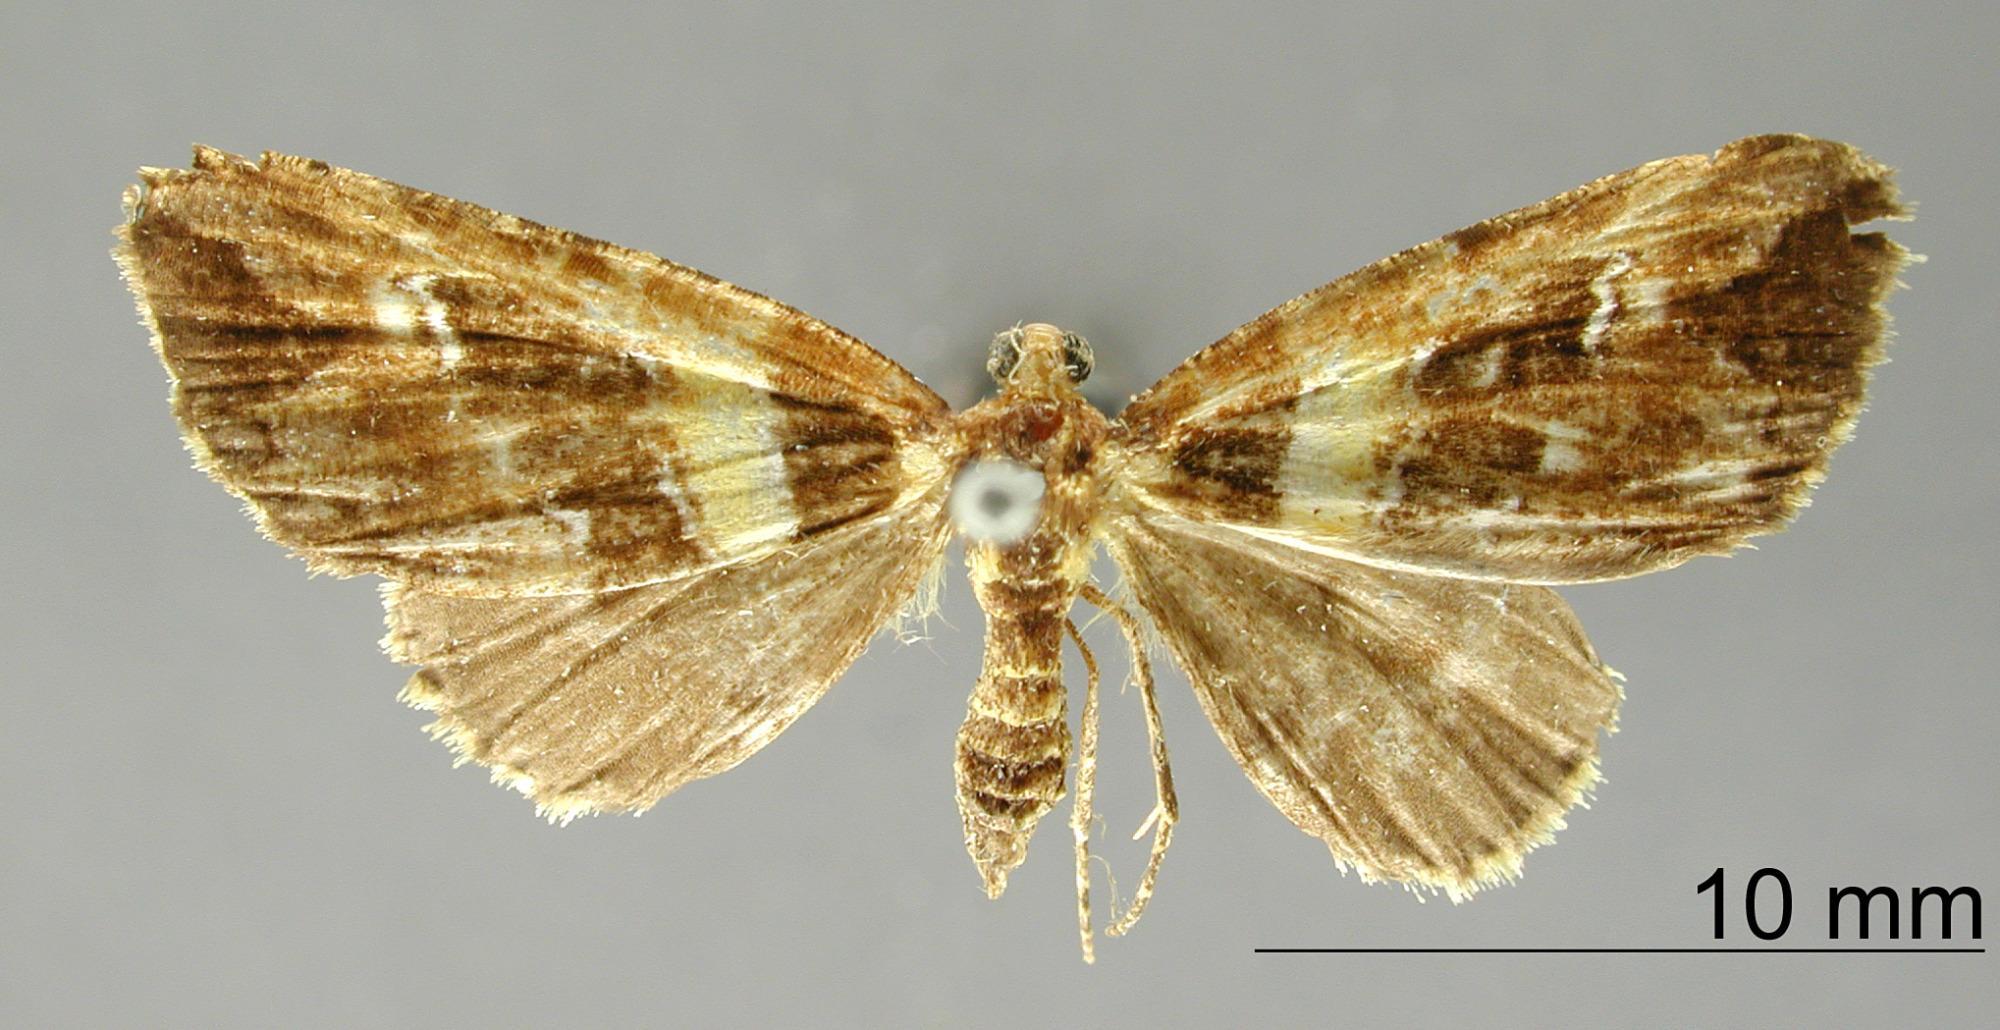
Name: Psaliodes laticlara
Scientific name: Psaliodes laticlara Dognin, 1904
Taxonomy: Animalia, Arthropoda, Insecta, Lepidoptera, Geometridae, Larentiinae
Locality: Santo Domingo, Carabaya, Peru